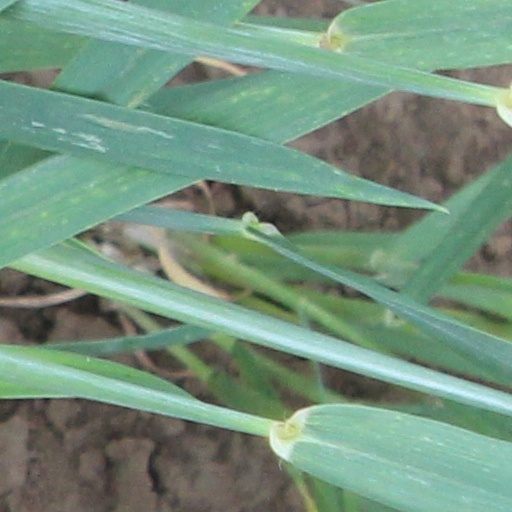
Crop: wheat